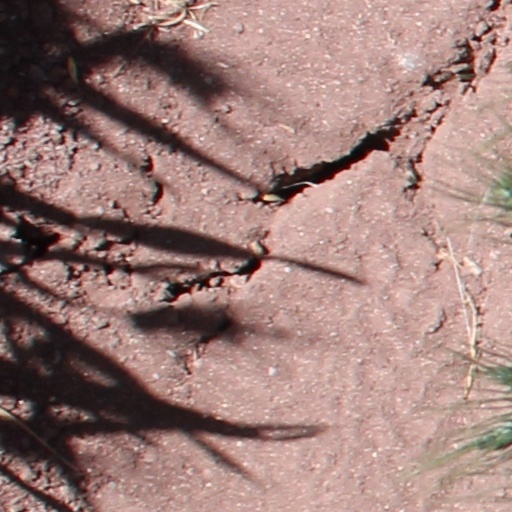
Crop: wheat